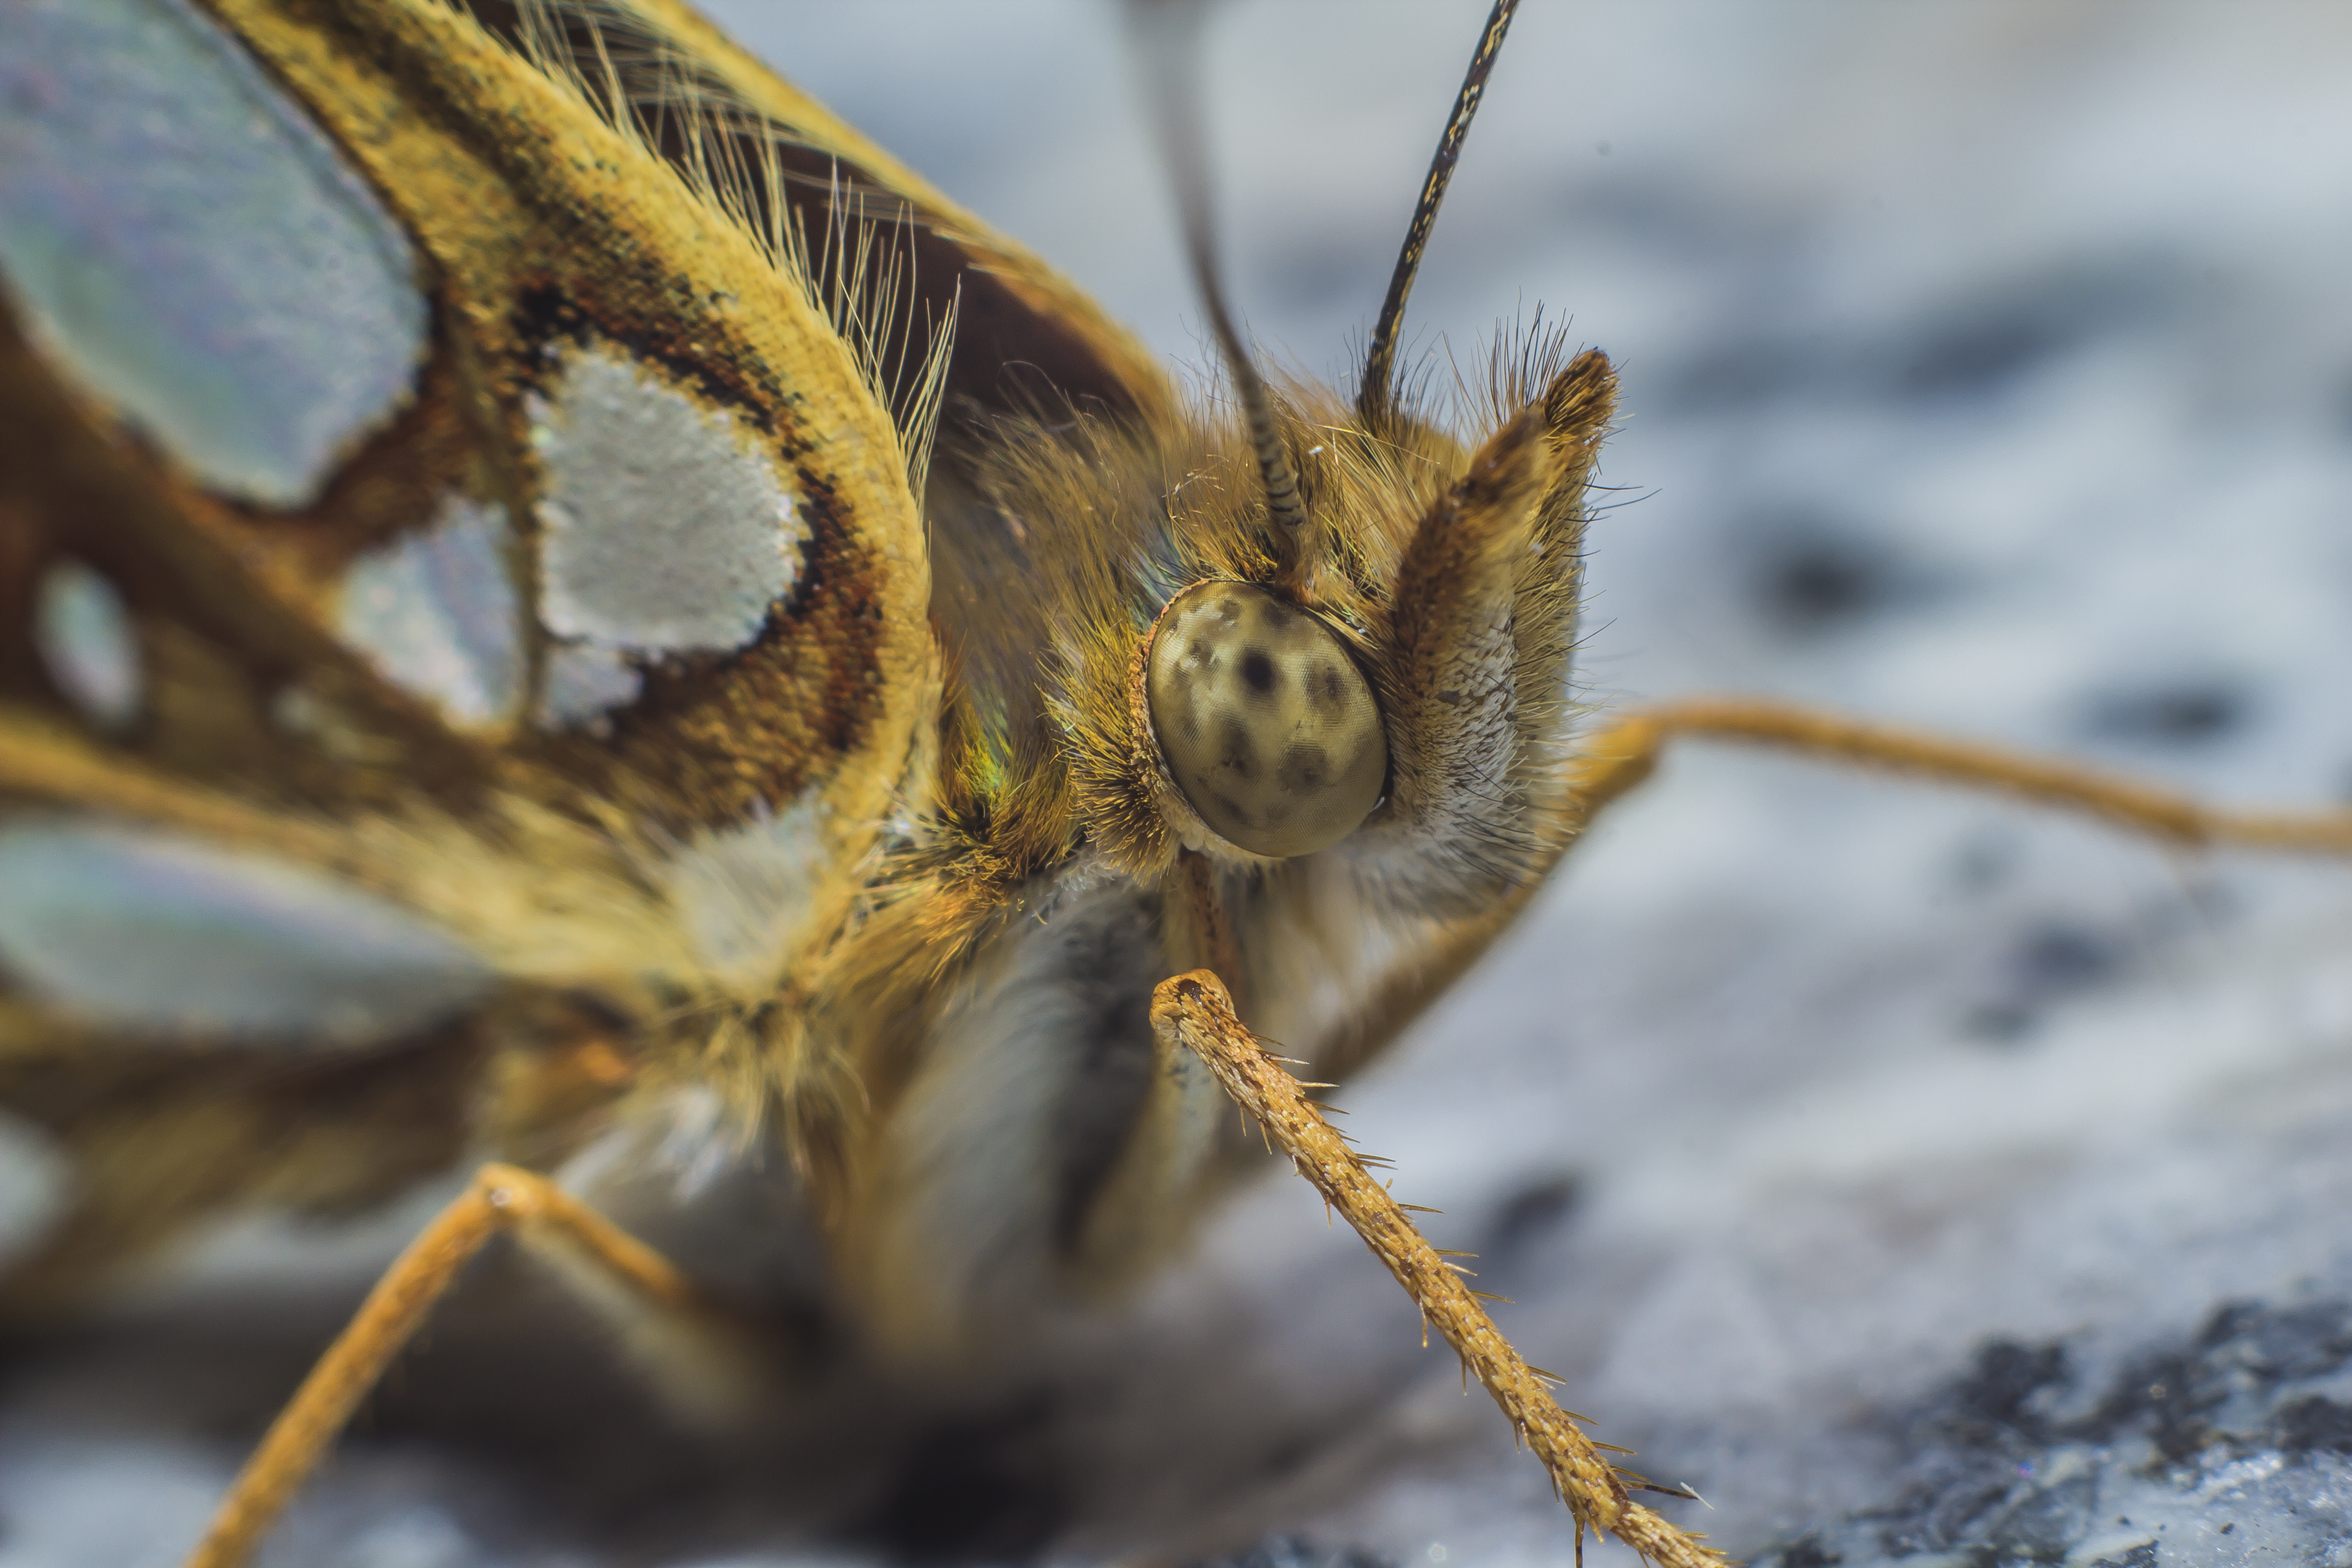
nature, photography, flower, wildlife, insect, moth, butterfly, fauna, invertebrate, close up, macro photography, arthropod, pollinator, moths and butterflies